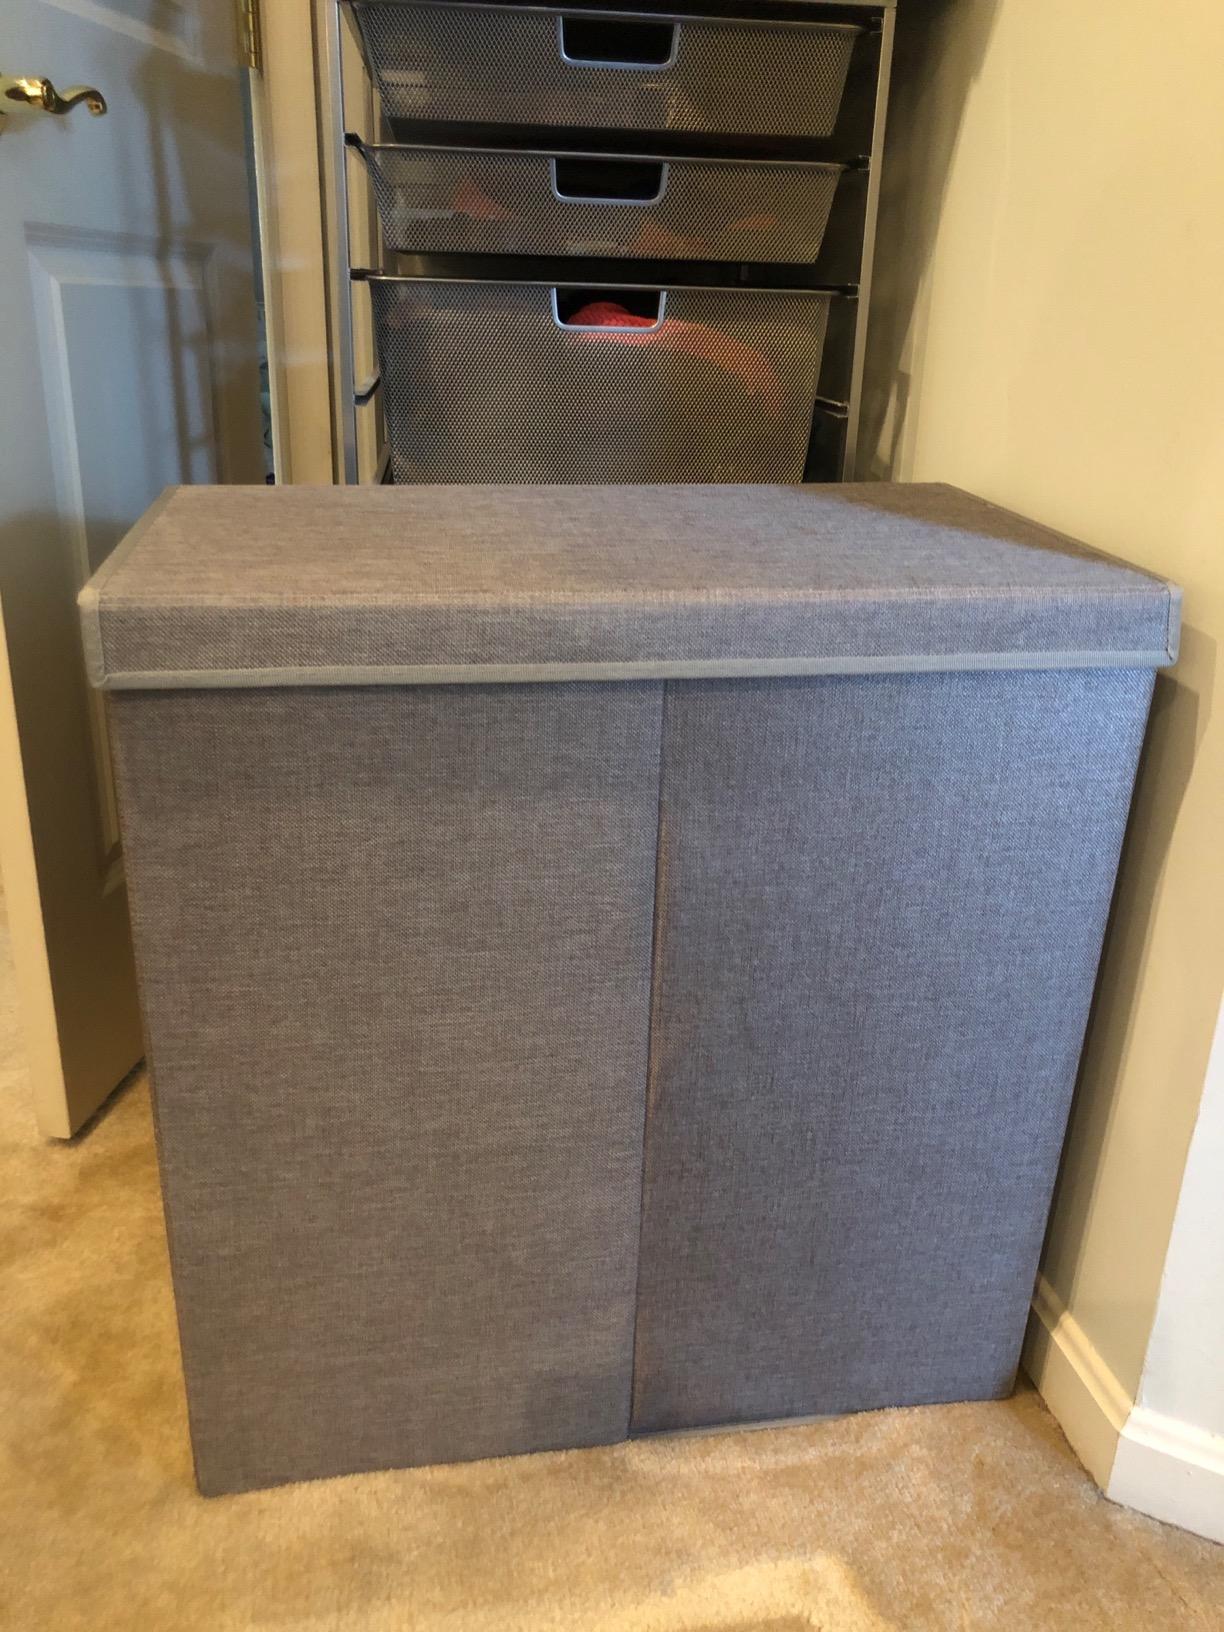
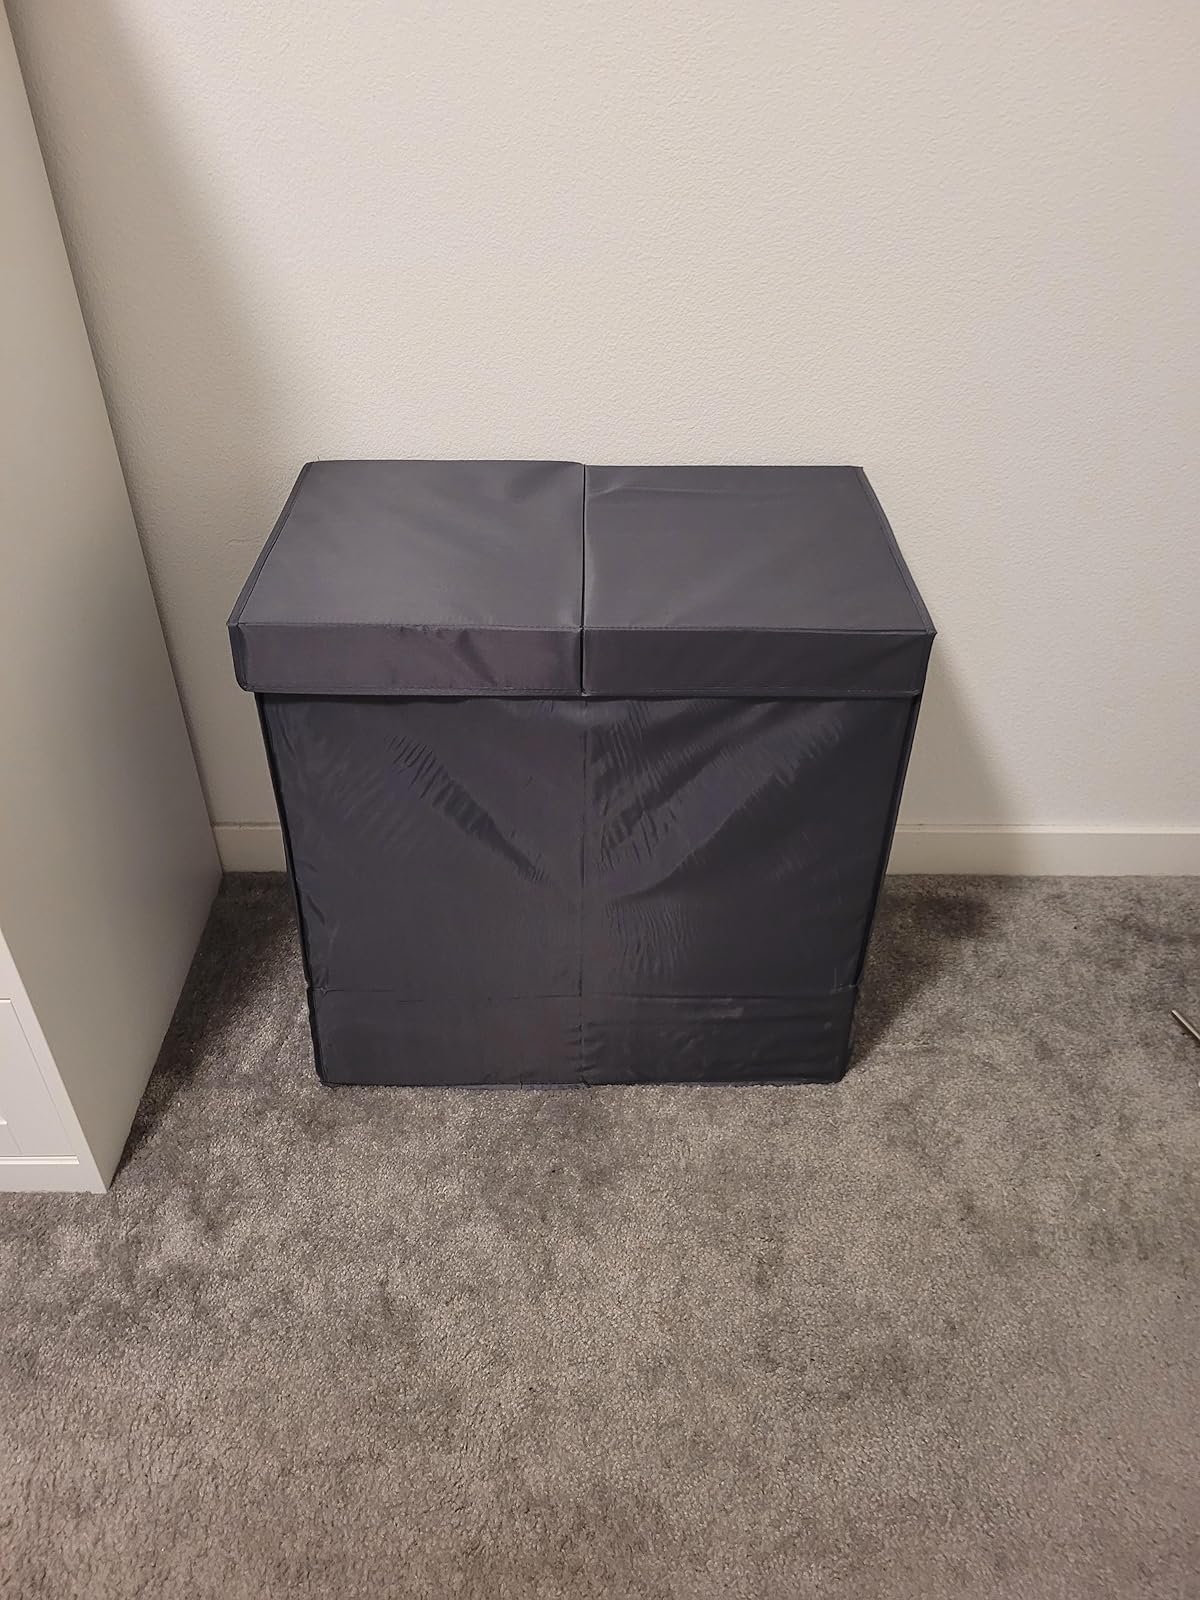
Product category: items_hamper
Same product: yes